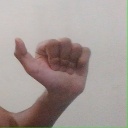
अक्षर: त